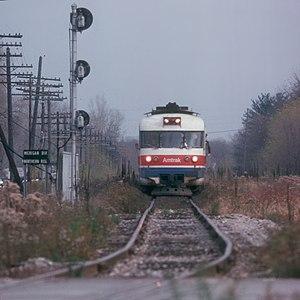
Les rames à turbine à gaz, connues sous le nom de RTG ou encore de turbotrains, ont été étudiées et conçues au début des années 1970 par la SNCF pour faire suite aux éléments à turbine à gaz. Contrairement aux ETG, les RTG étaient équipées de deux motrices propulsées par turbines à gaz, encadrant trois remorques.